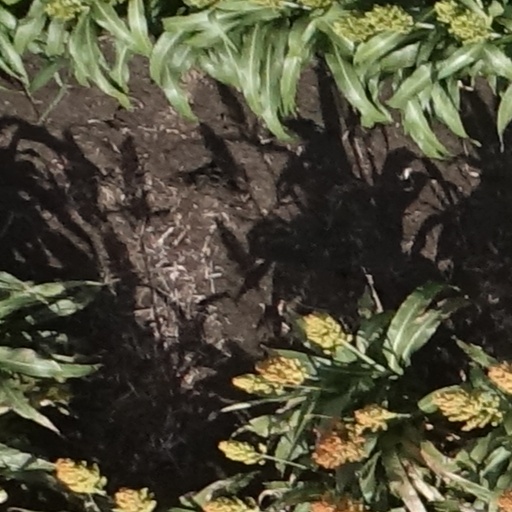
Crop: sorghum